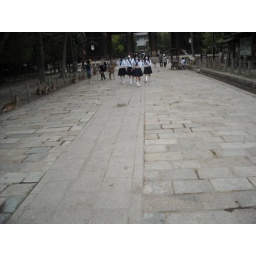
The largest wooden building in the world, housing a massive statue of Buddha.